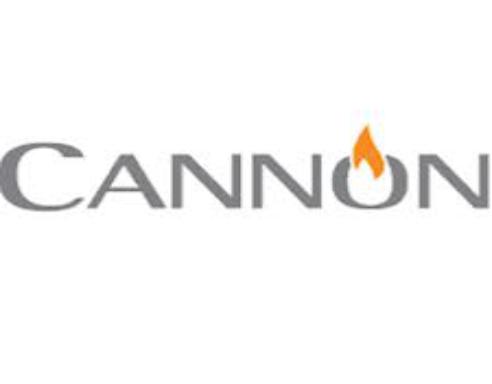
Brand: Canon
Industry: Electronic